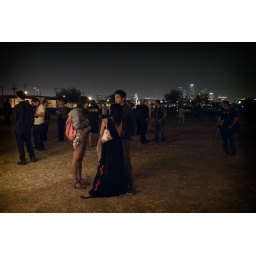
People, in a group, standing in a dark field